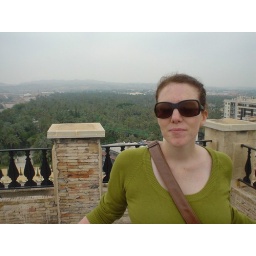
On the top of the church tower in Elche, with a zillion palm trees in the background.